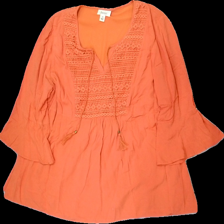
View: front
Type: Dress
Category: Ladies
Brand: Not in the list
Brand text on label: beme
Colors: Orange
Material: 100% viskos
Cut: Regular
Season: All
Damage: fett fläckar
Damage location: bottom center
Damage 2: fett fläck
Damage 2 location: middle center
Price range: <50
Recommended usage: Export
Description: klänning med deltaljer